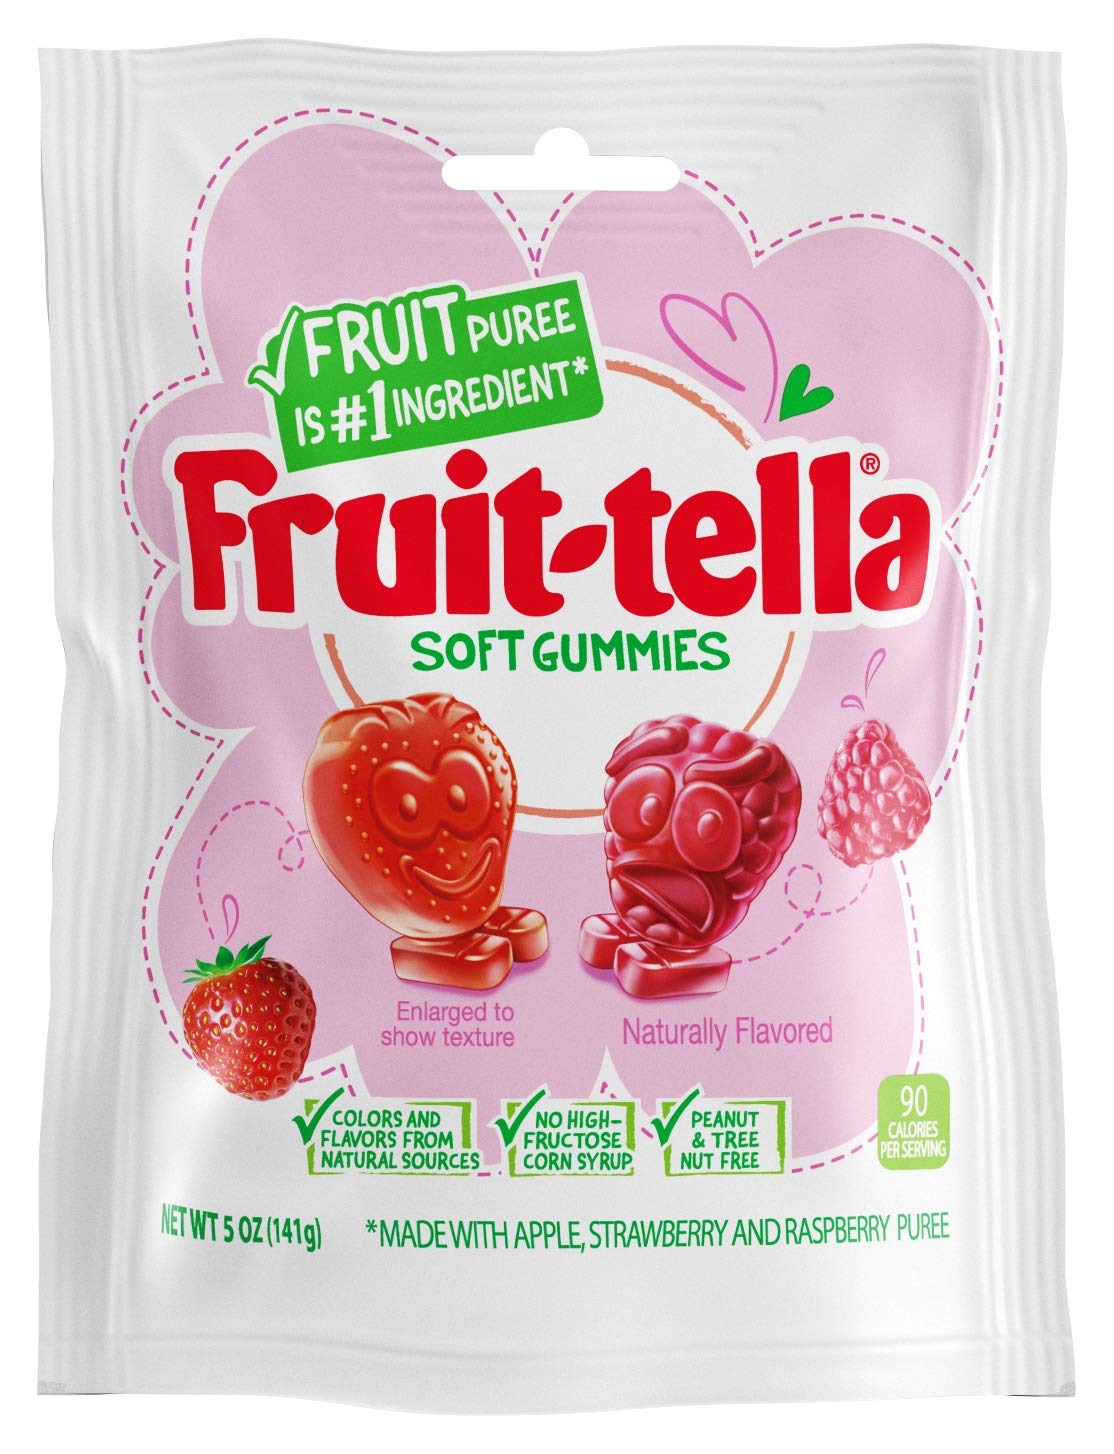
Item Name: Fruit-tella Soft Gummy Candy, Strawberry and Raspberry Fruit Flavors, 5 oz , Peanut & Tree Nut Free, No High-Fructose Corn Syrup, Naturally Flavored
Value: 5.0
Unit: Ounce

Price: 2.635